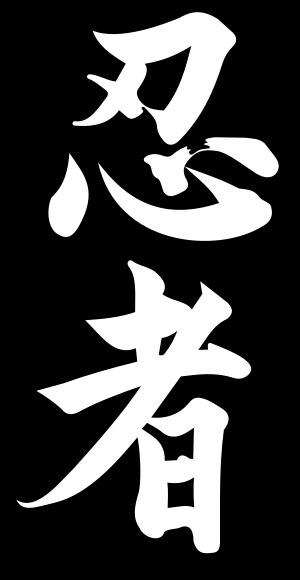
Ninja est un terme japonais moderne, servant à désigner une certaine catégorie d'espions ou mercenaires, actifs jusqu'à la période d'Edo, traditionnellement appelés shinobi.